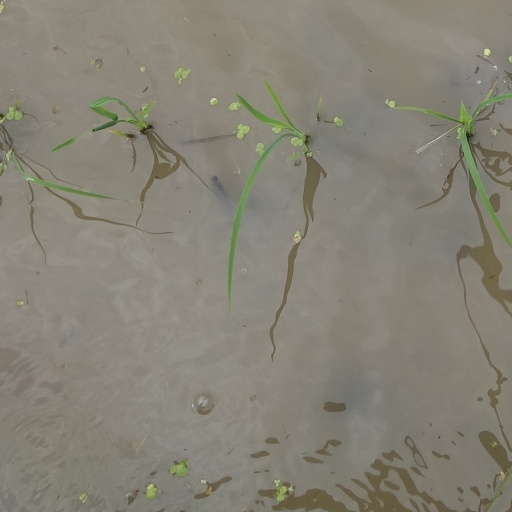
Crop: rice